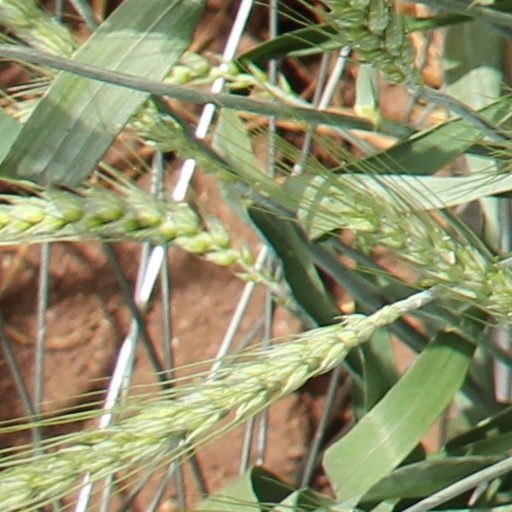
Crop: wheat